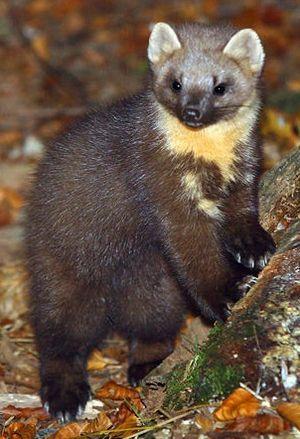
Cette liste commentée recense la mammalofaune en Suède. Elle répertorie les espèces de mammifères suédois actuels et celles qui ont été récemment classifiées comme éteintes. Cette liste comporte 105 espèces réparties en dix ordres et 31 familles, dont quatre sont « en danger », trois sont « vulnérables », sept sont « quasi menacées » et six ont des « données insuffisantes » pour être classées.
Cette liste commentée recense la mammalofaune en Italie. Elle répertorie les espèces de mammifères italiens actuels et celles qui ont été récemment classifiées comme éteintes. Cette liste comporte 159 espèces réparties en dix ordres et 36 familles, dont une est « éteinte », trois sont « en danger critique d'extinction », quatre sont « en danger », huit sont « vulnérables », douze sont « quasi menacées » et dix ont des « données insuffisantes » pour être classées.
Cette liste commentée recense la mammalofaune en Suisse. Elle répertorie les espèces de mammifères suisses actuels et celles qui ont été récemment classifiées comme éteintes. Cette liste comporte 104 espèces réparties en neuf ordres et 25 familles, dont une est « en danger critique d'extinction », une autre est « en danger », trois sont « vulnérables », neuf sont « quasi menacées » et deux ont des « données insuffisantes » pour être classées.
Cette liste commentée recense la mammalofaune au Danemark. Elle répertorie les espèces de mammifères danois actuels et celles qui ont été récemment classifiées comme éteintes. Cette liste comporte 106 espèces réparties en dix ordres et 32 familles, dont une est « en danger critique d'extinction », cinq sont « en danger », quatre sont « vulnérables », huit sont « quasi menacées » et huit autres ont des « données insuffisantes » pour être classées.